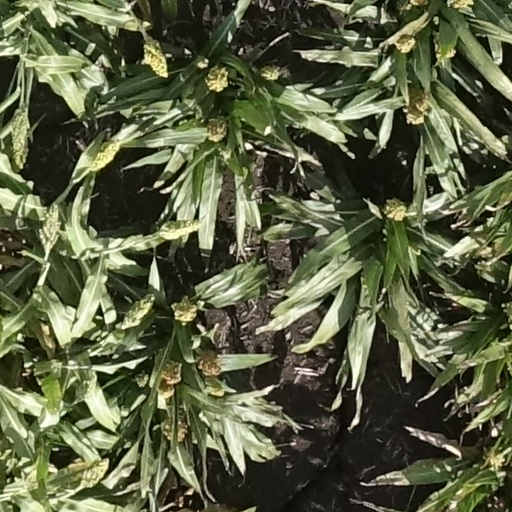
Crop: sorghum